Presidency of Andrew Johnson

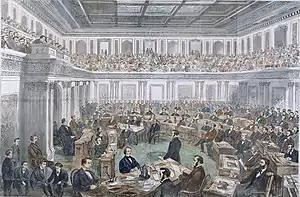
Theodore R. Davis' illustration of Johnson's impeachment trial in the United States Senate, published in "Harper's Weekly"

On February 22, 1866, Washington's Birthday, Johnson gave an impromptu speech to supporters who had marched to the White House and called for an address in honor of George Washington. In his hour-long speech, he instead referred to himself over 200 times. More damagingly, he also spoke of "men ... still opposed to the Union" to whom he could not extend the hand of friendship he gave to the South. When called upon by the crowd to say who they were, Johnson named Pennsylvania Congressman Thaddeus Stevens, Massachusetts Senator Charles Sumner, and abolitionist Wendell Phillips, and accused them of plotting his assassination. Republicans viewed the address as a declaration of war, while one Democratic ally estimated Johnson's speech cost Democratic Party 200,000 votes in the 1866 congressional midterm elections.